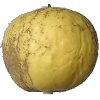
Label: golden_apple